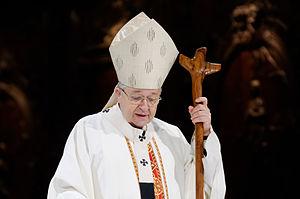
Mgr André Vingt-Trois se préparant à donner la bénédiction solennelle. Messe des étudiants d'Île-de-France en la cathédrale Notre-Dame de Paris.